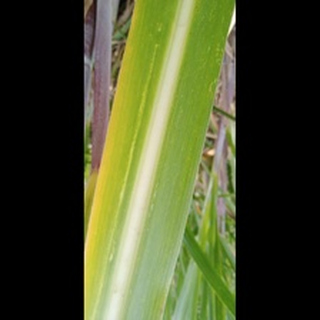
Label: sugarcane_yellow_leaf_disease